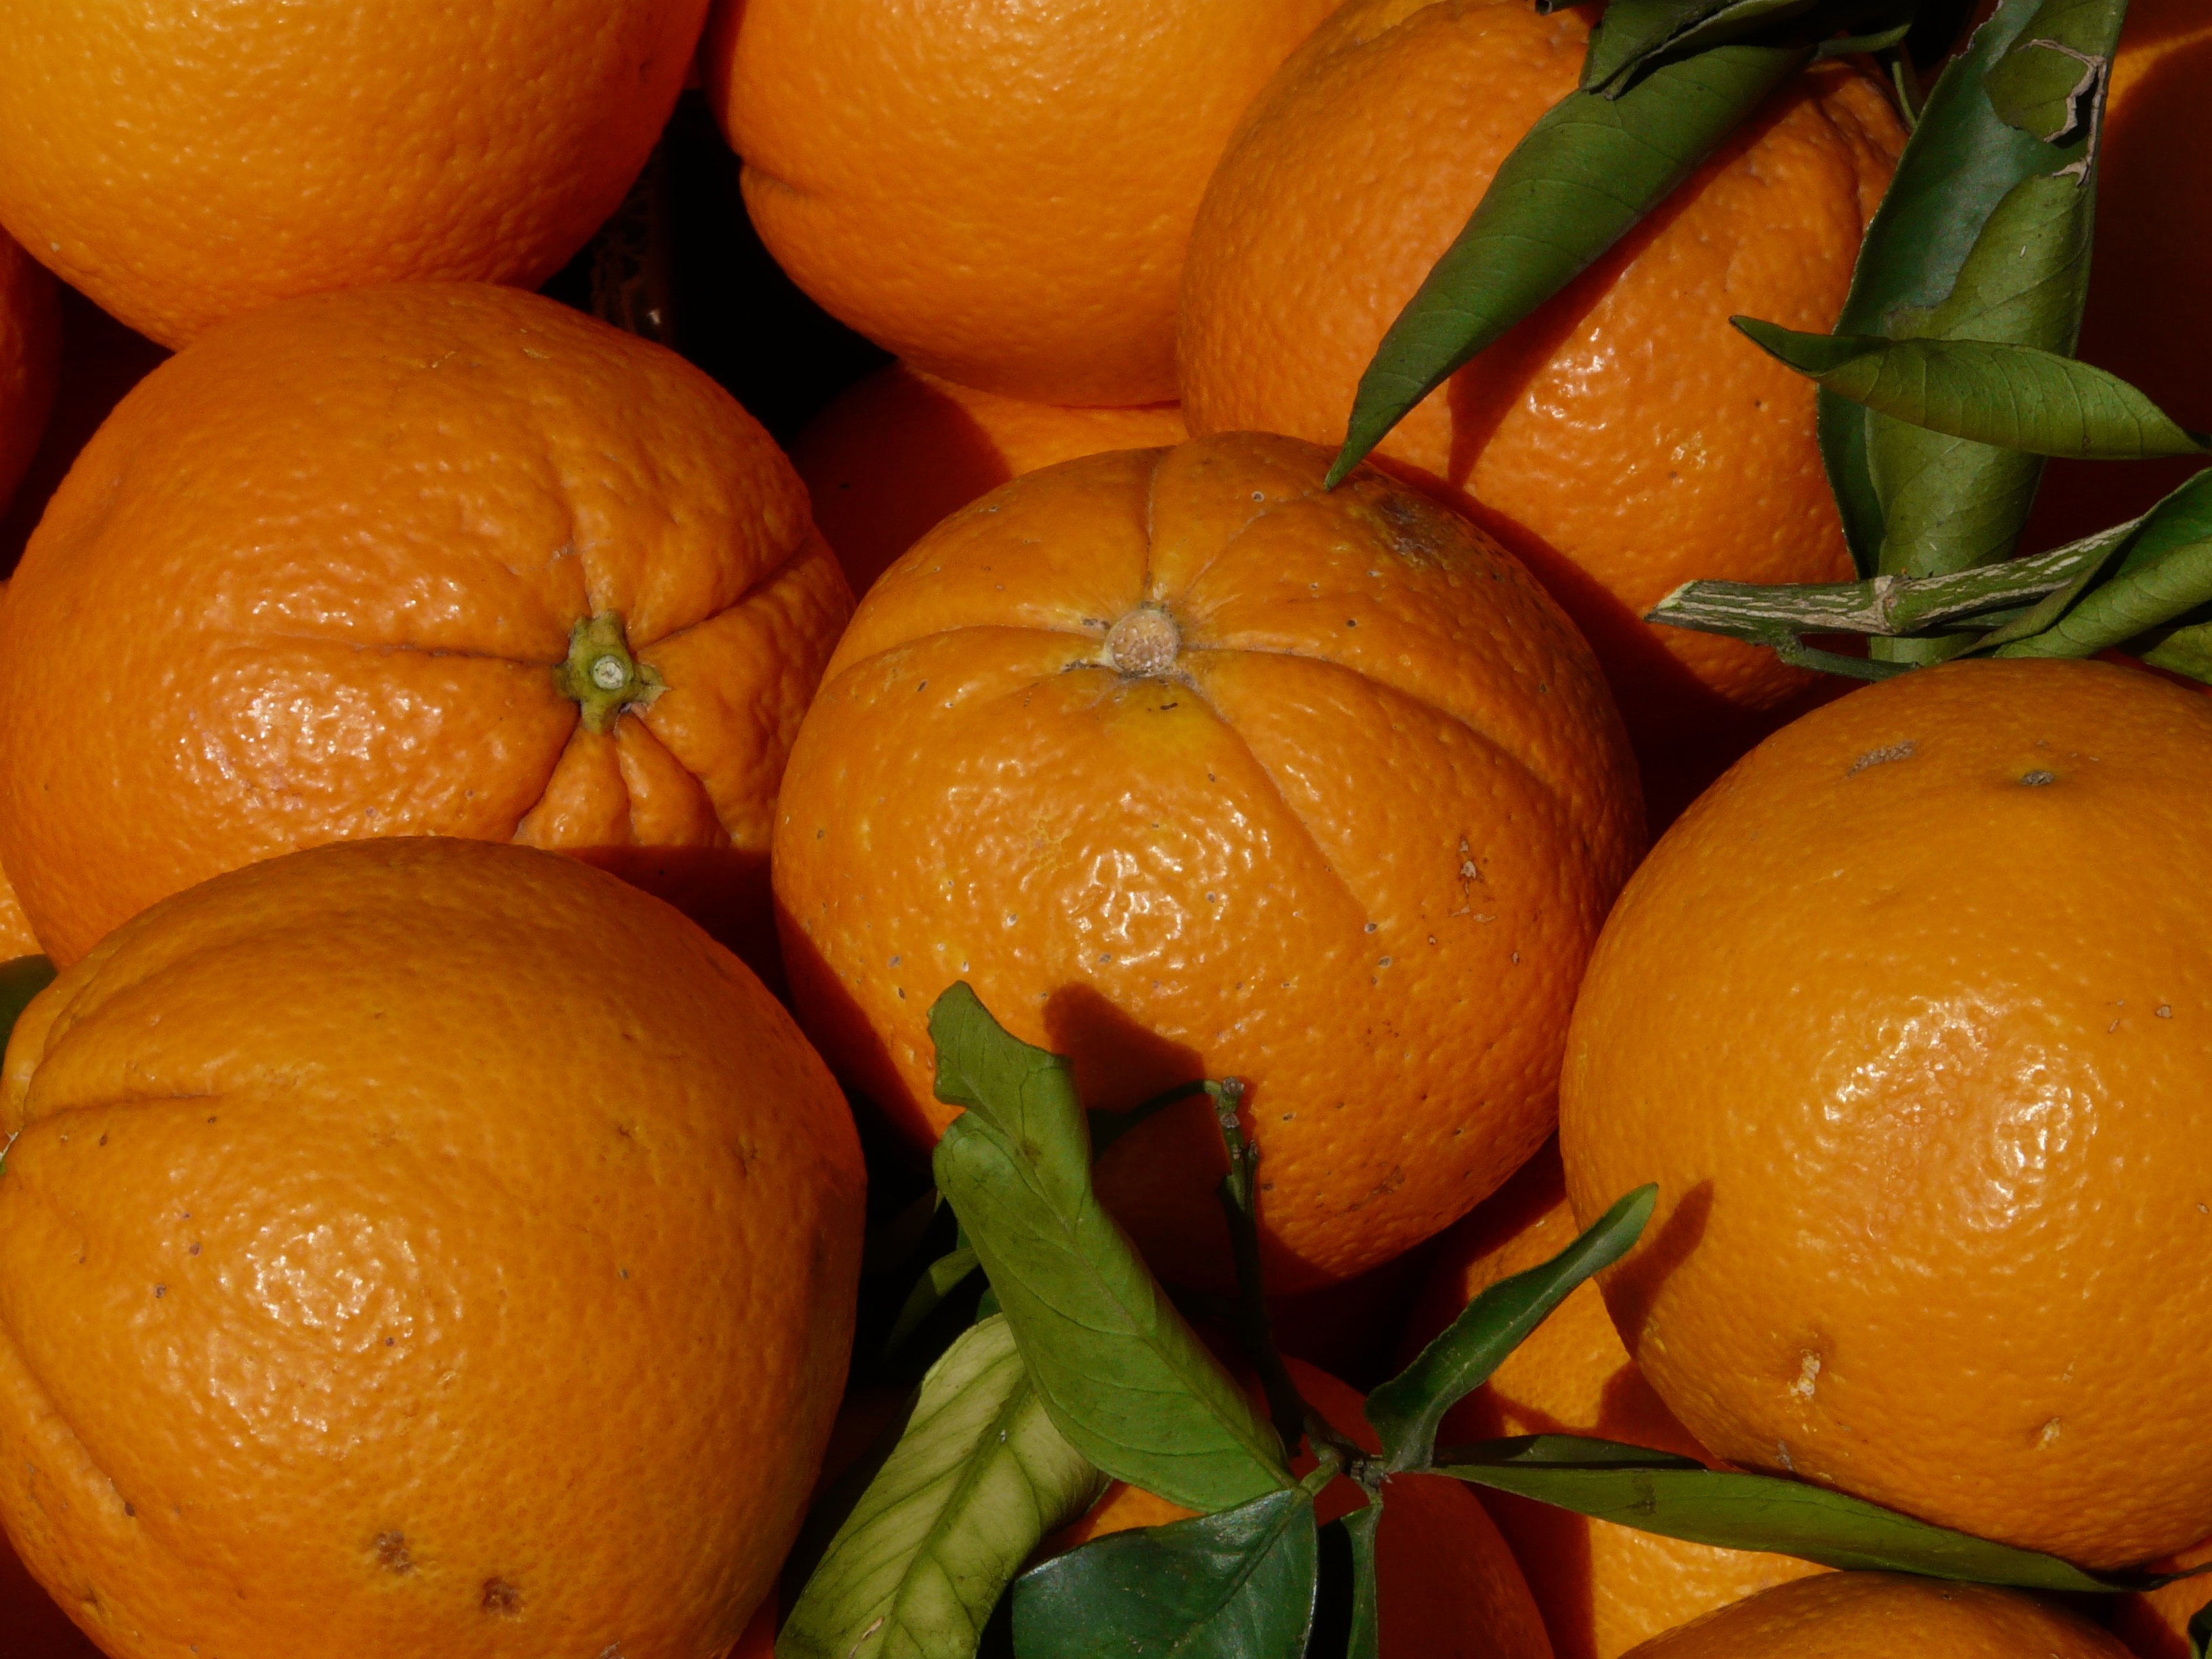
plant, fruit, sweet, ripe, orange, food, produce, tropical, macro, pumpkin, close, tasty, fruits, tangerine, calabaza, clementine, vegetarian food, vitamins, oranges, citrus, citrus fruits, flowering plant, bitter orange, mandarin orange, winter squash, land plant, tangelo, valencia orange